Above the Stag Theatre

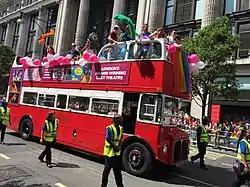
Above The Stag at London Pride 2015

Above The Stag Theatre was an Off West End theatre in London with a focus on producing LGBT-themed theatre. It was the only producing venue in the UK presenting a year-round programme of LGBT-interest theatre.